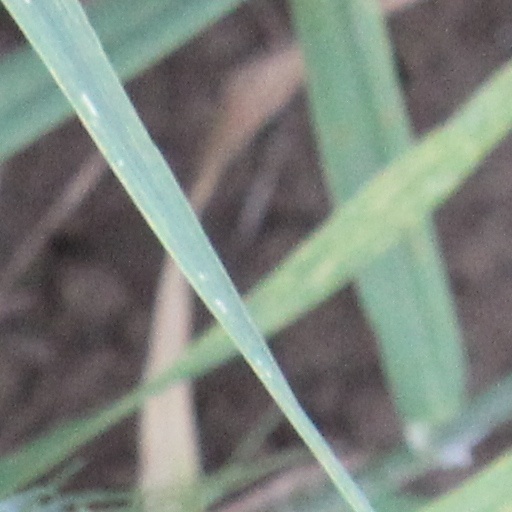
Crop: wheat